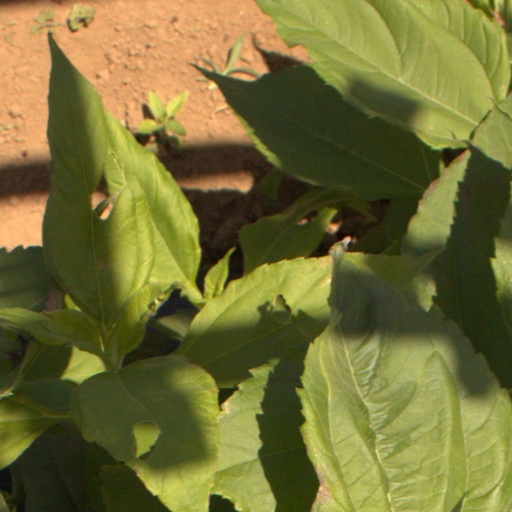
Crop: Jerusalem artichoke